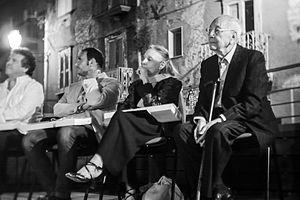
Giacomo Furia est un acteur italien.